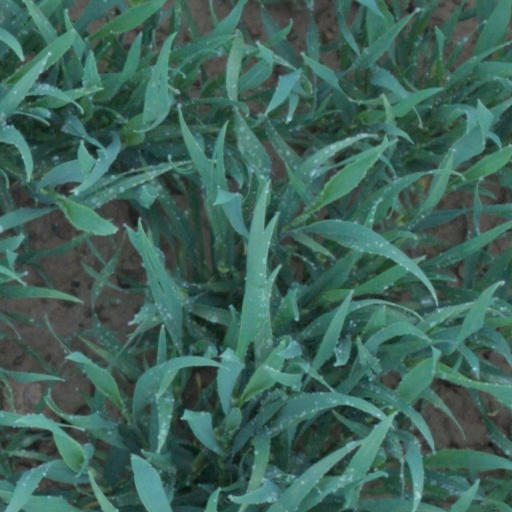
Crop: wheat